48th government of Turkey

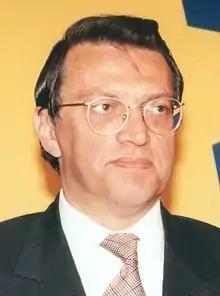

The 48th government of Turkey (23 June 1991 – 20 November 1991) was a government led by Mesut Yılmaz of Motherland Party (ANAP).